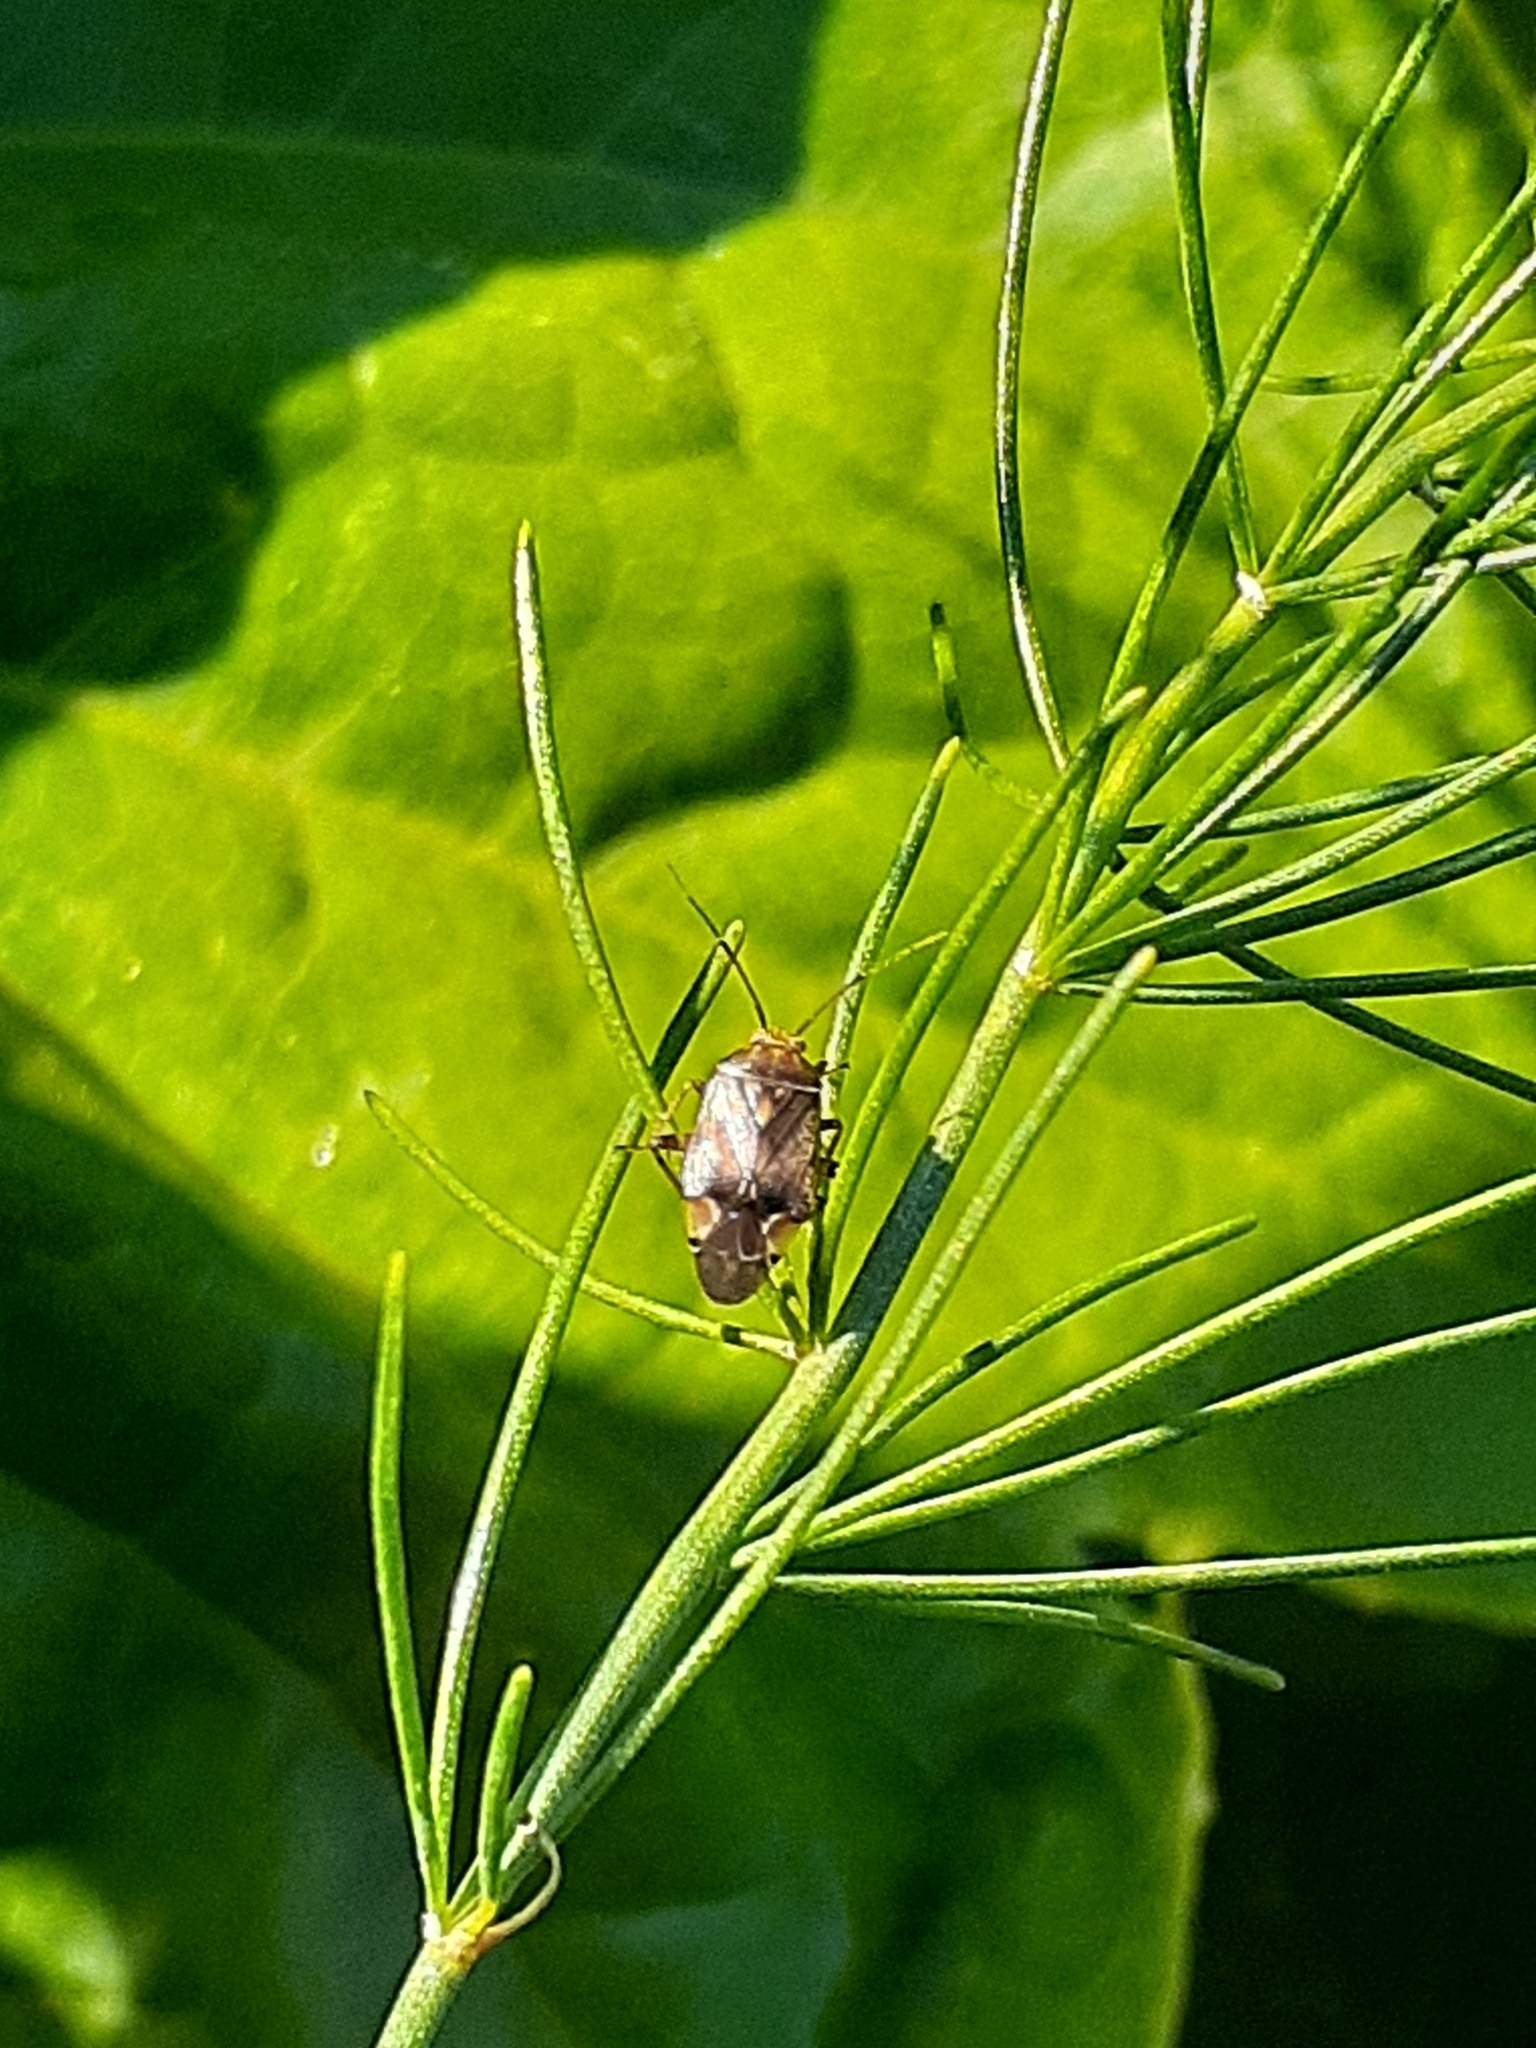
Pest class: lygus_bug